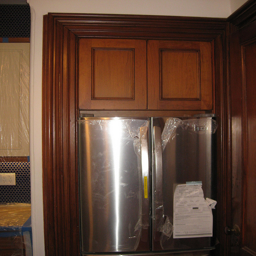
A metallic freezer refrigerator combo in a kitchen.
A refrigerator is being installed in a home.
A chrome fridge still wrapped in plastic sheeting.
A metal refrigerator with plastic peeling off of it.
A stainless steal refrigerator that still has manufacturing wrapping.